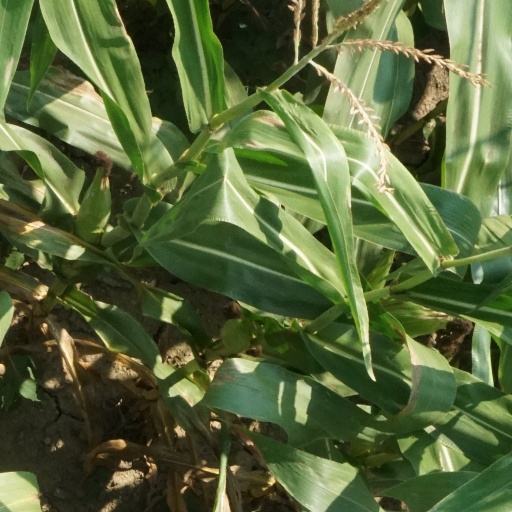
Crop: maize; corn